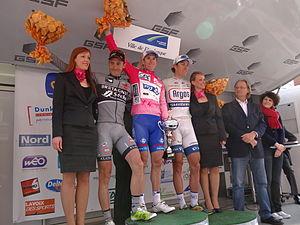
Reportage photographique réalisé le dimanche 5 mai 2013 à l'arrivée de la cinquième et dernière étape de l'édition 2013 des Quatre jours de Dunkerque à Dunkerque, Nord, Nord-Pas-de-Calais, France. Depicted people: Florian Vachon, Arnaud Démare and Ramon Sinkeldam
La 59ᵉ édition des Quatre Jours de Dunkerque a eu lieu du 1ᵉʳ au 5 mai 2013. La course fait partie du calendrier UCI Europe Tour 2013 en catégorie 2.HC.
Les Quatre Jours de Dunkerque-Grand Prix des Hauts de France est une course cycliste par étapes organisée dans la région Hauts-de-France.